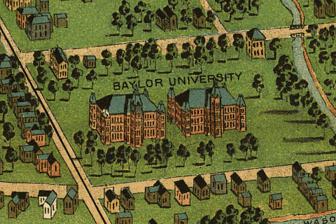
Building: Carroll Field
Country: United States of America
Year built: 1906
Baylor University in 1892.  Carroll Field was located alongside Waco Creek and adjacent to Old Main. Caroll Field Location Waco, Texas Coordinates 31°32′49″N 97°07′15″W / 31.546867°N 97.120866°W / 31.546867; -97.120866 Owner Baylor University Capacity 15,000 (1930s) Surface grass Construction Opened 1902 Renovated 1915 (Lee Carroll Field's Athletic Building) Closed 1935 Demolished 1939–1940 Tenants Baylor Bears (1902–1925, 1930–1935) Carroll Field was an exhibition ground in Waco, Texas, owned by Baylor University ; the Baylor Bears football program played games there from 1902 to 1925, with the exception of 1906 when football was banned on campus, and from 1930 to 1935. Following the construction of the Carroll Science Building in 1902, the field was located between the building and Waco Creek; the field took over as the location of football games from an unnamed field adjacent to and northwest of Old Main. Lee Carroll made a donation for the field to be constructed, and his father and grandfather had also donated to build the Carroll Science Building and Carroll Library. From 1926 to 1929, Baylor football games were played at the Cotton Palace in Waco. During Baylor's first season, they were beat 33–0 by Texas A&M , but the Waco Times-Herald attempted to make the loss positive, saying, "For an eleven many of whose players did not know the shape of the oval until this season, Baylor put up a fair exhibition.” During Thanksgiving Day 1909, Carroll Field was the location of Baylor's first Homecoming football game; the 5,000 attendees to the football game paid US$ 1 each and, at the time, the crowd was known as the largest ever [ clarification needed ] .  In the football game, Baylor defeated Texas Christian University , who had shut out Baylor in their last two games, 6–3. Student Union Building Current Student Union Building on the site of the former Caroll Field In 1940, groundbreaking began for Baylor University's Student Union Building on the location of Carroll Field, but since 1935, the new Waco Stadium had hosted Baylor football games. The Student Union Building now has the Carroll Field sign proudly displayed on a wall inside. References